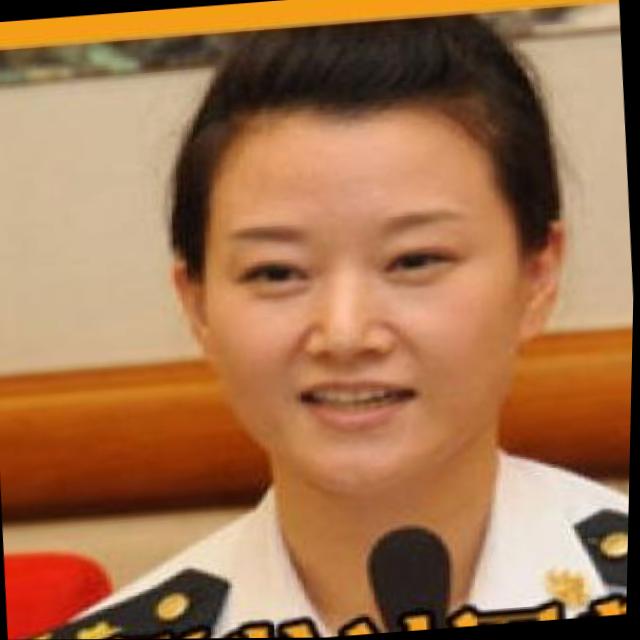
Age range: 21-44